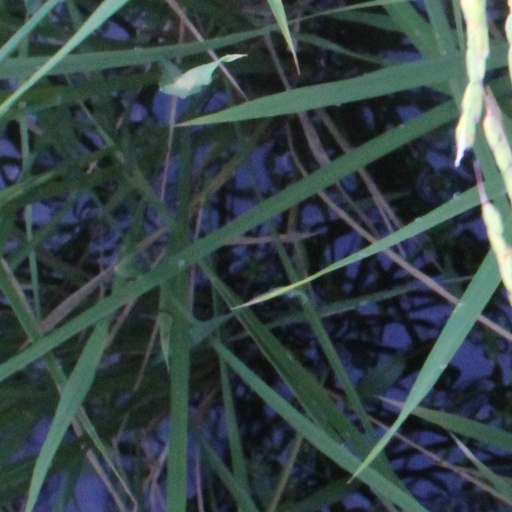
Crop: rice